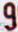
Number: 9